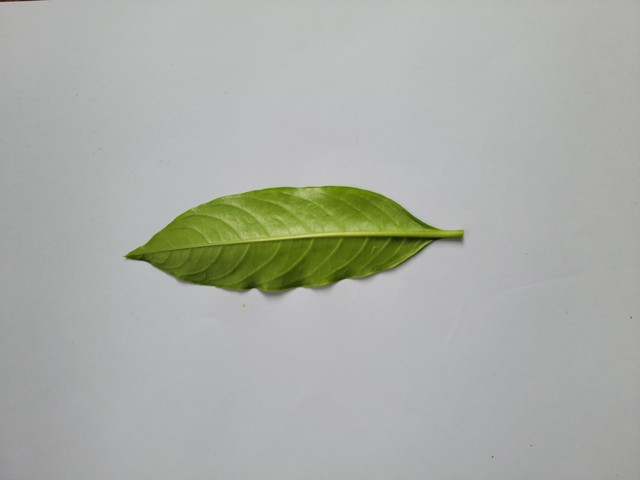
Plant: sarpagandha